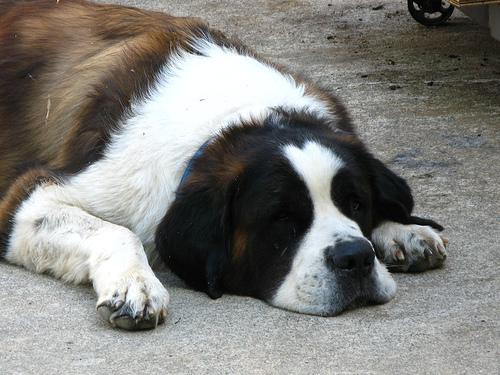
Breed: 211-n000068-Saint_Bernard